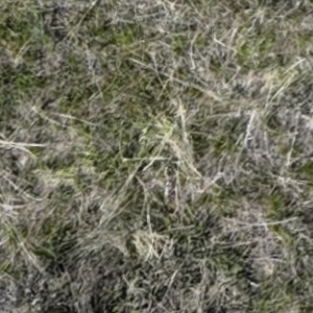
Month: may